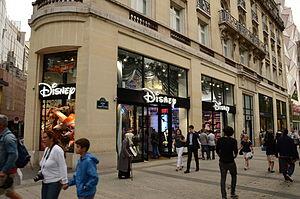
Disney Store est une filiale de la Walt Disney Company pour la vente d'articles Disney dans des lieux dédiés lancée en 1987. Les boutiques font partie de la division Disney Consumer Products du groupe.
The Walt Disney Company France est la filiale de la Walt Disney Company en France qui détient et gère les productions Disney pour le marché français. La société Disney a été créée aux États-Unis en 1923 par Walt Disney et dès 1929, elle met un pied en France. C'est Mickey Mouse, né en 1928, qui s'établit comme l'ambassadeur de la société en étant publié dans les quotidiens.